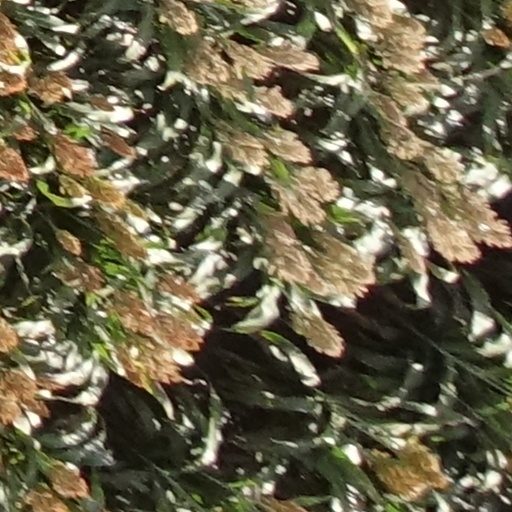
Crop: sorghum